Stanley Maude

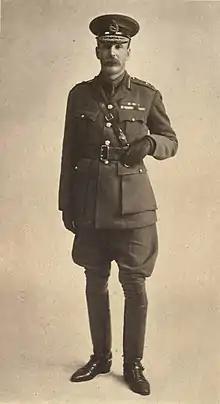
Lieutenant-General Sir Stanley Maude in 1917.

In World War I, Maude first served in France. He was a staff officer with III Corps when, in October 1914, he was promoted to the temporary rank of brigadier general and given command of the 14th Infantry Brigade, part of the 5th Division, in place of Brigadier General Stuart Peter Rolt. He was made a Companion of the Order of the Bath in February 1915 and was wounded in April and returned home to recover.